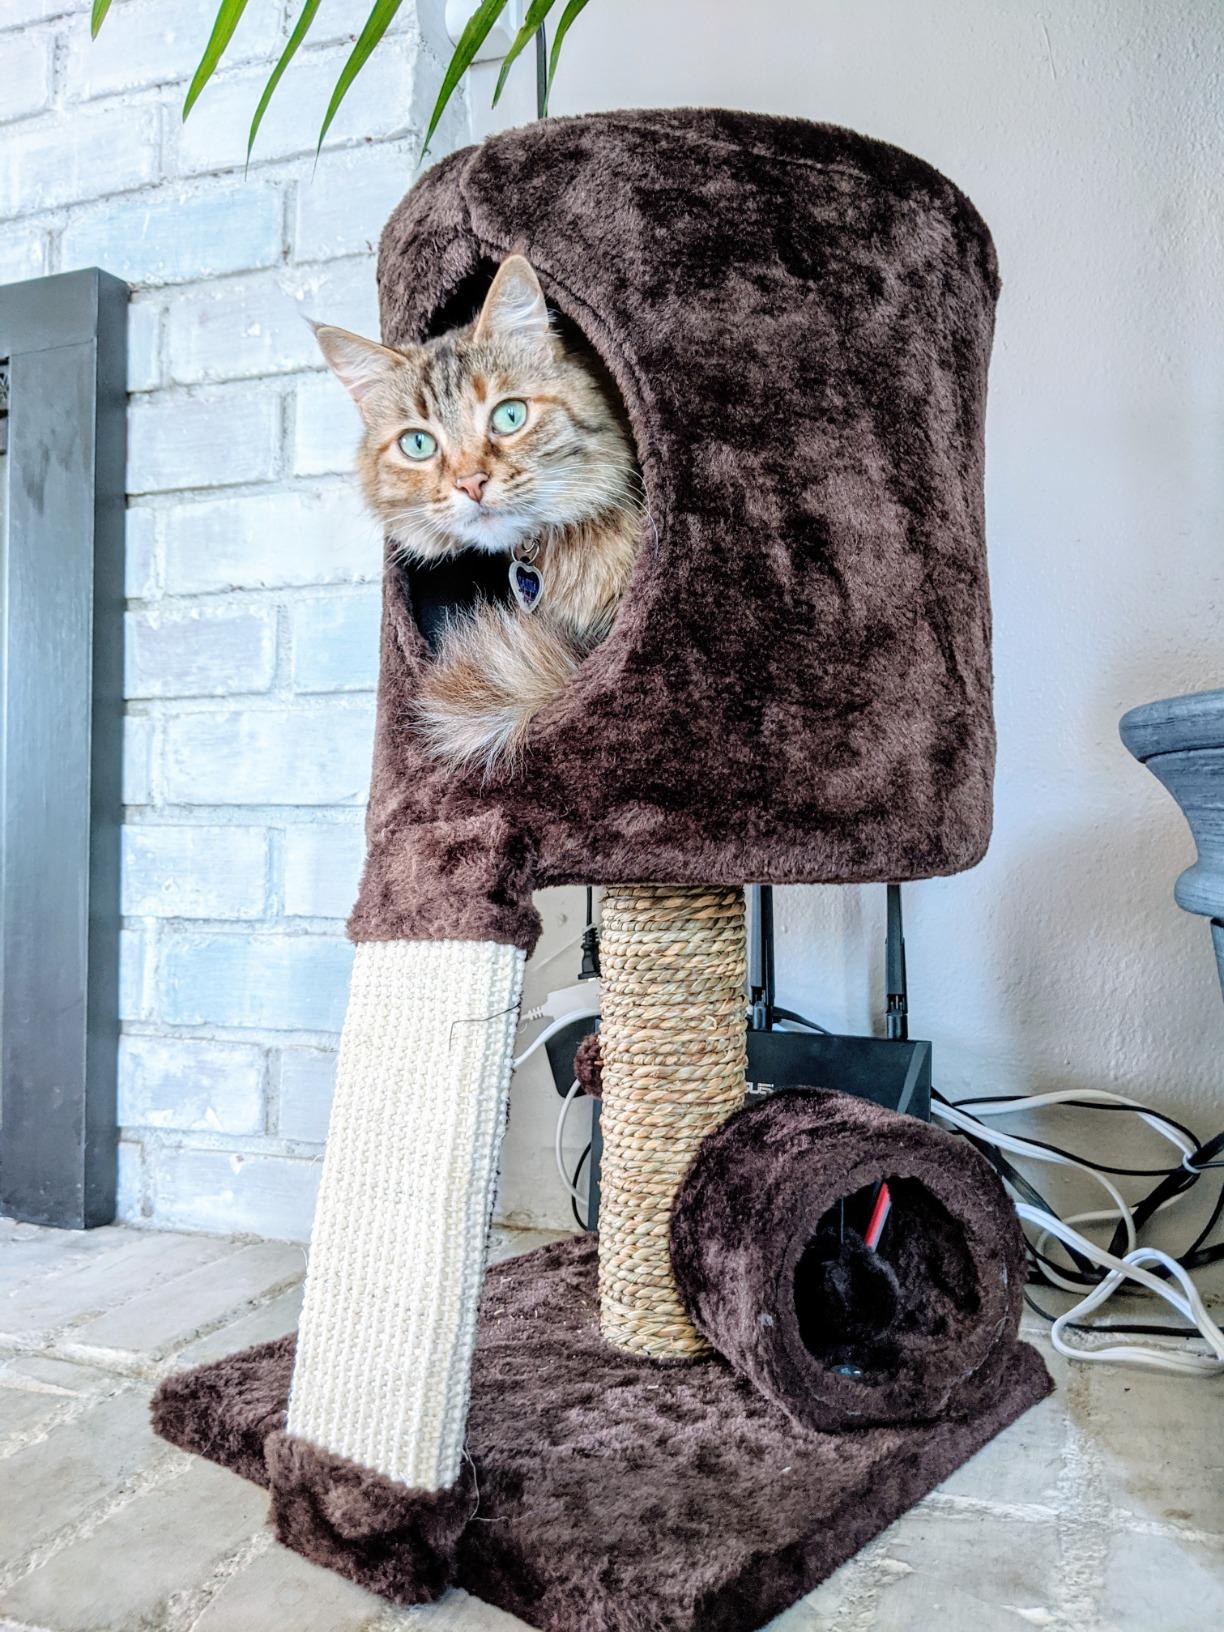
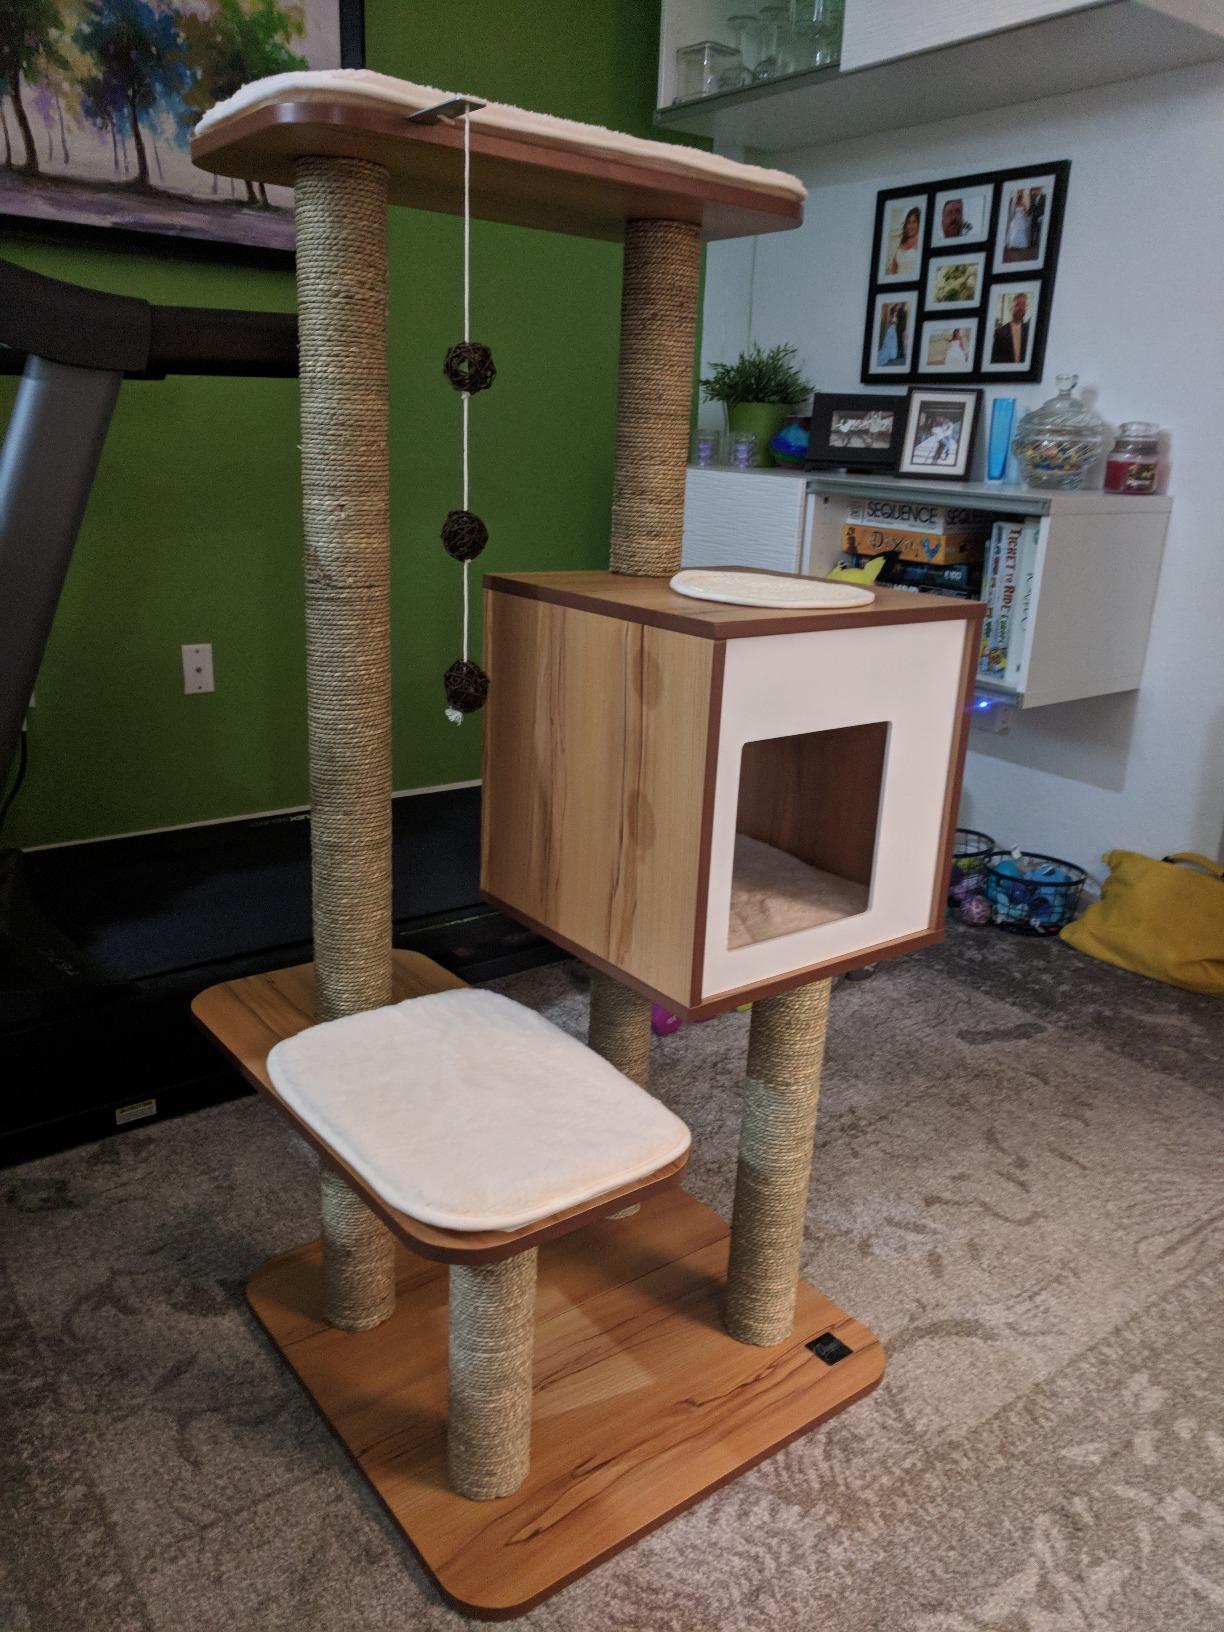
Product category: items_cat tree
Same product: no